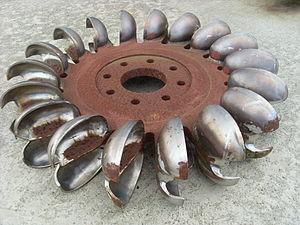
Une turbine Pelton est un type de turbine hydraulique à augets utilisée dans les centrales hydroélectriques. Elle a été inventée en 1879 par Lester Allan Pelton.